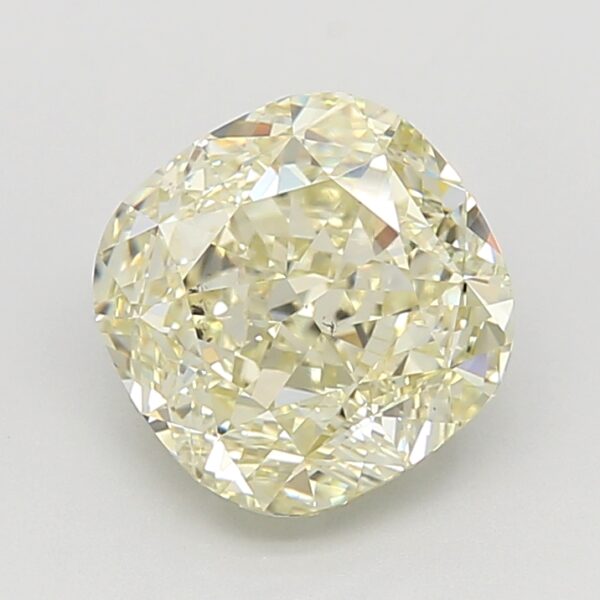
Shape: cushion
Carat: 3.63
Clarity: SI1
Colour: FANCY
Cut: EX
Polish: EX
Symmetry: VG
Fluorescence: N
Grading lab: GIA
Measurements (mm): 8.59 x 8.49 x 5.64